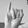
ASL letter: I